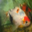
Label: aquarium_fish